Amazon river dolphin

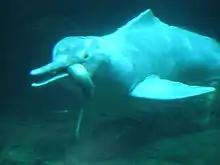
Amazon river dolphin feeding

The diet of the Amazon river dolphin is the most diverse of the toothed whales. It consists of at least 53 different species of fish, grouped in 19 families. The prey size is between , with an average of . The most frequently consumed fish belong to the families Sciaenidae (croakers), Cichlidae (cichlids), Characidae (characins and tetras), and Serrasalmidae (pacus, piranhas and silver dollars). The dolphin's dentition allows it to access shells of river turtles (such as "Podocnemis sextuberculata") and freshwater crabs (such as "Poppiana argentiniana"). The diet is more diverse during the wet season, when fish are spread in flooded areas outside riverbeds, thus becoming more difficult to catch. The diet becomes more selective during the dry season when prey density is greater.